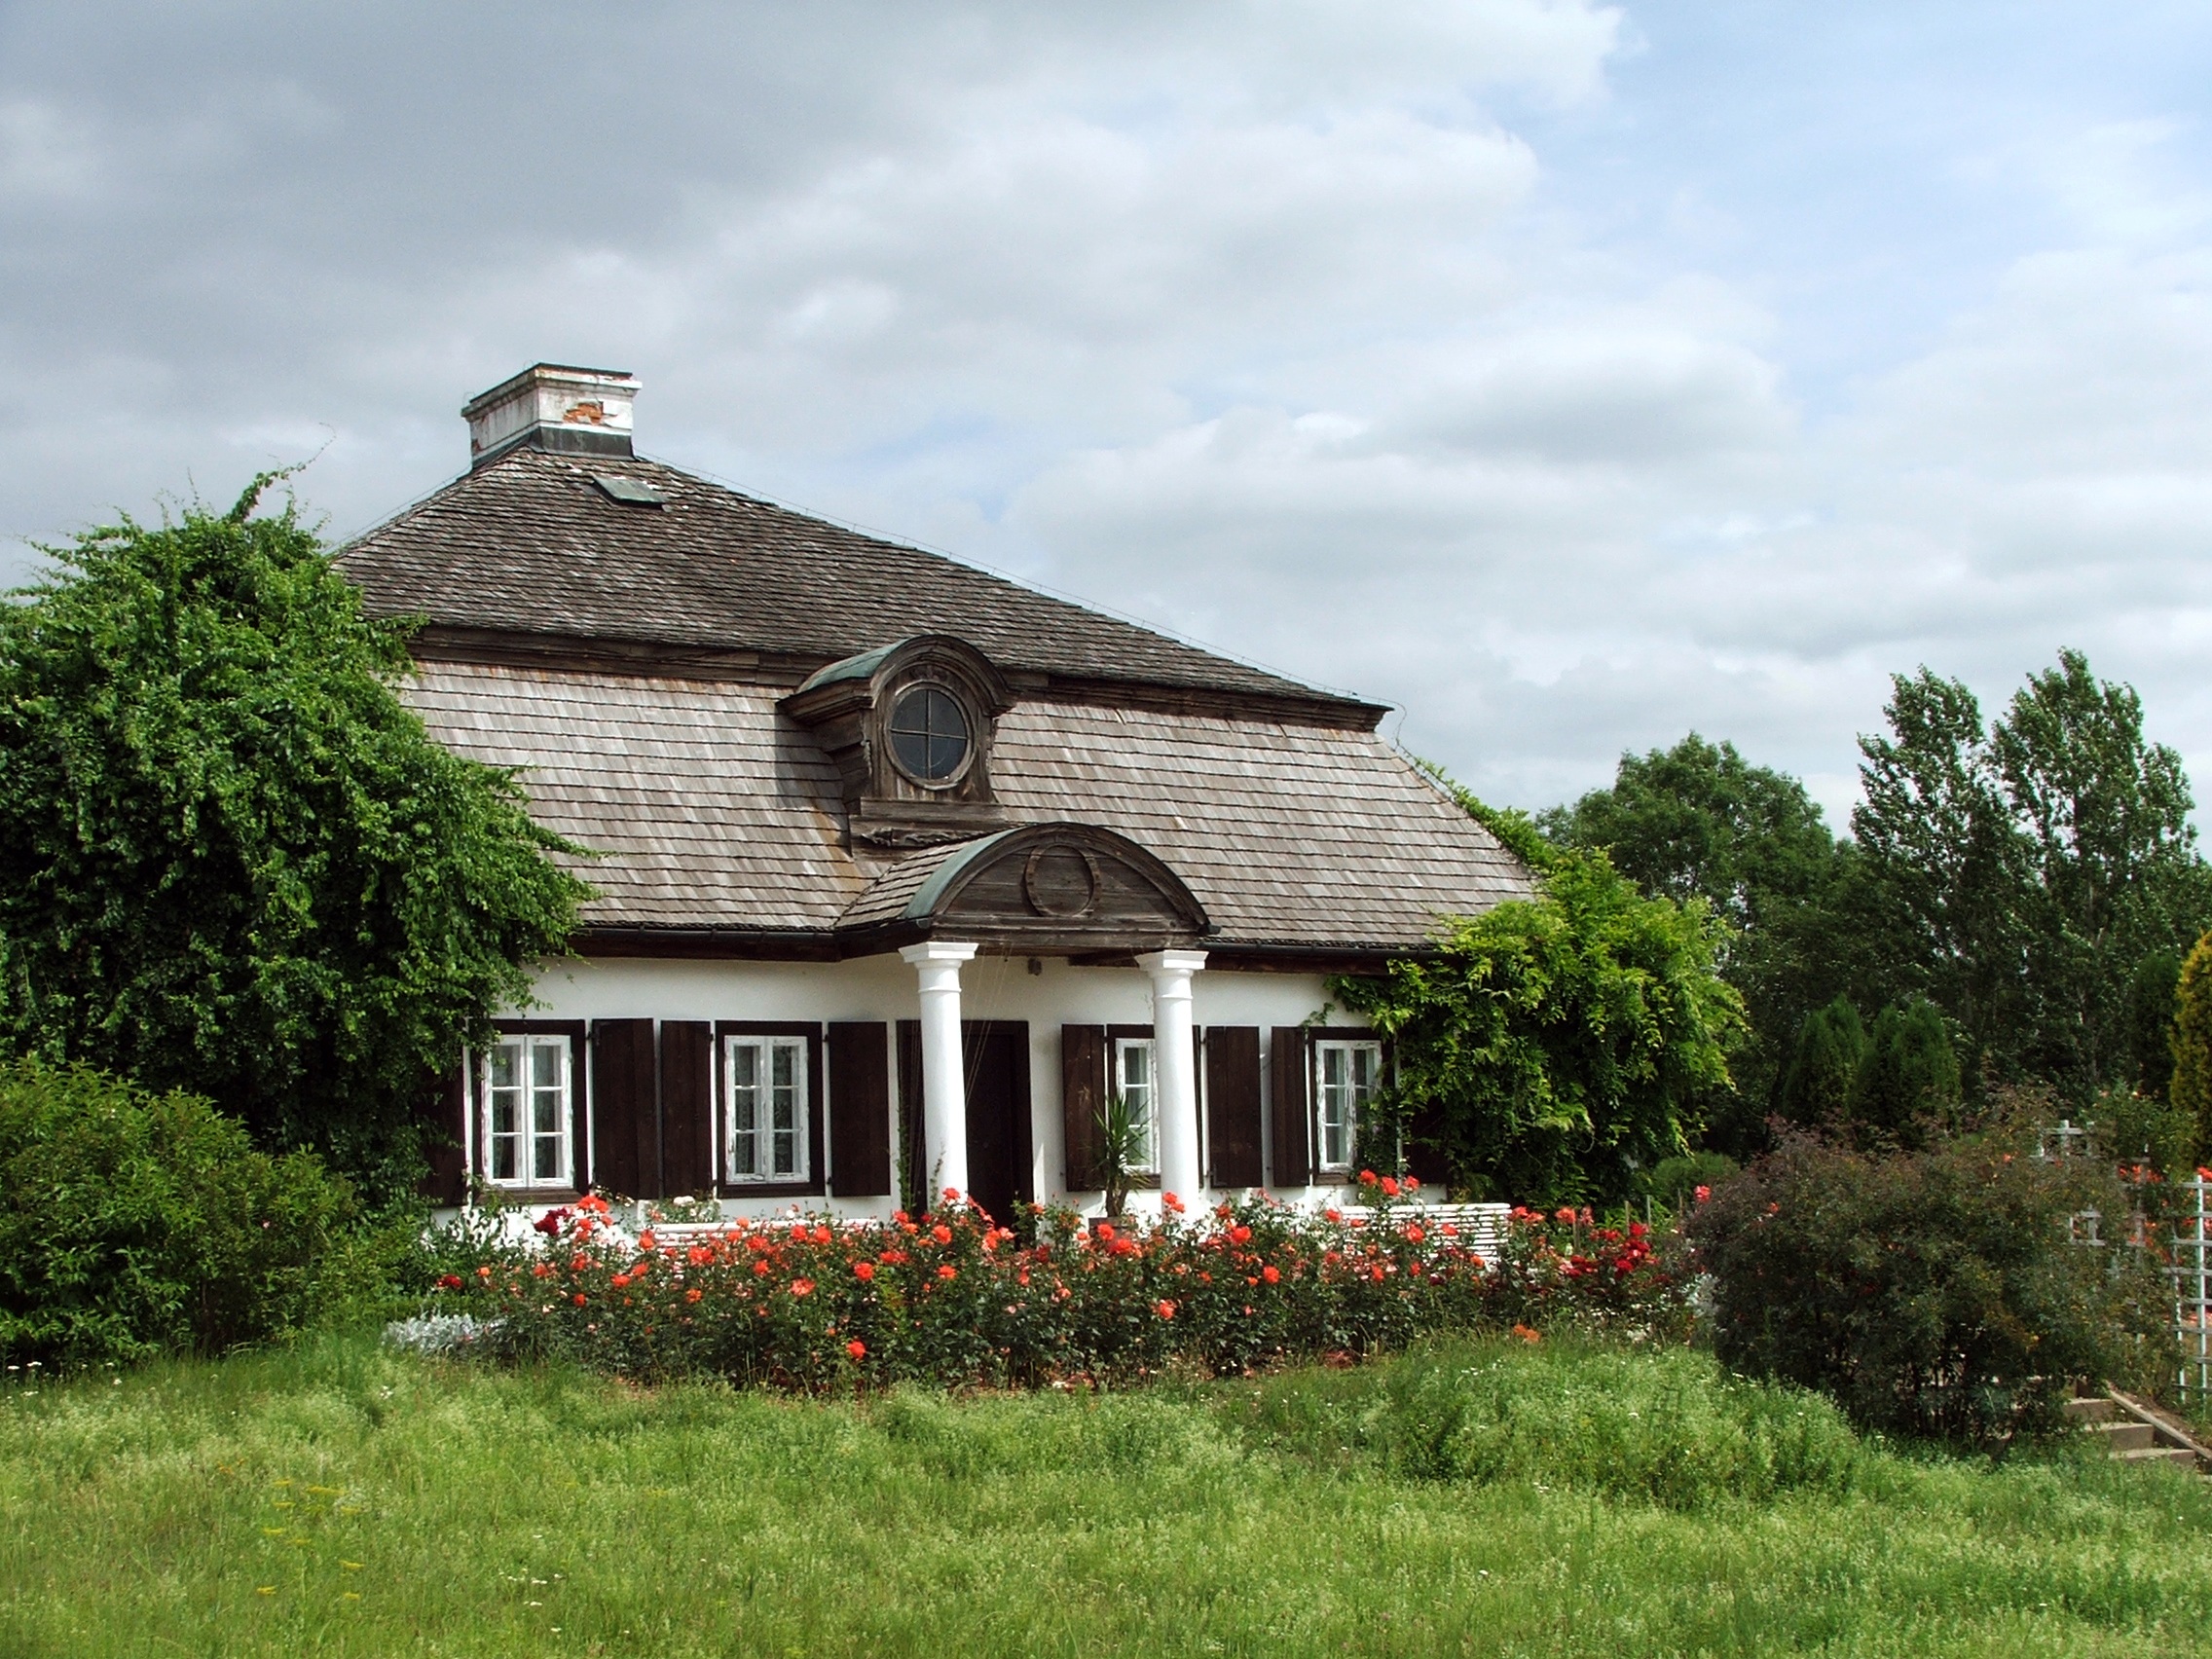
architecture, farm, lawn, house, building, home, village, cottage, property, chapel, farmhouse, poland, estate, poland village, manor house, rural area, open air museum, the nobility, residential area